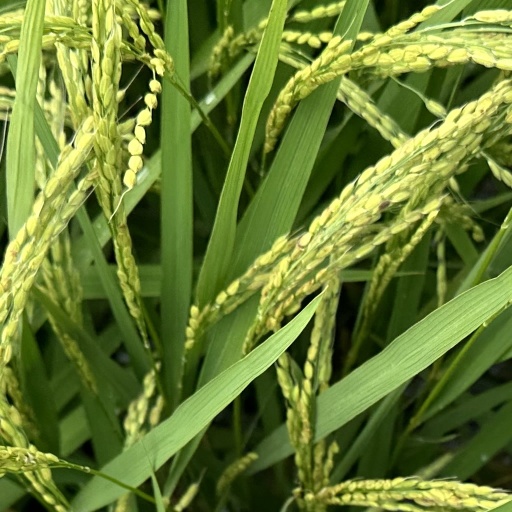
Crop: rice